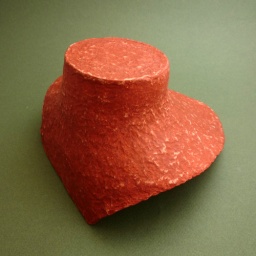
paper mache jewelry bust in a soft red